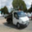
Label: truck